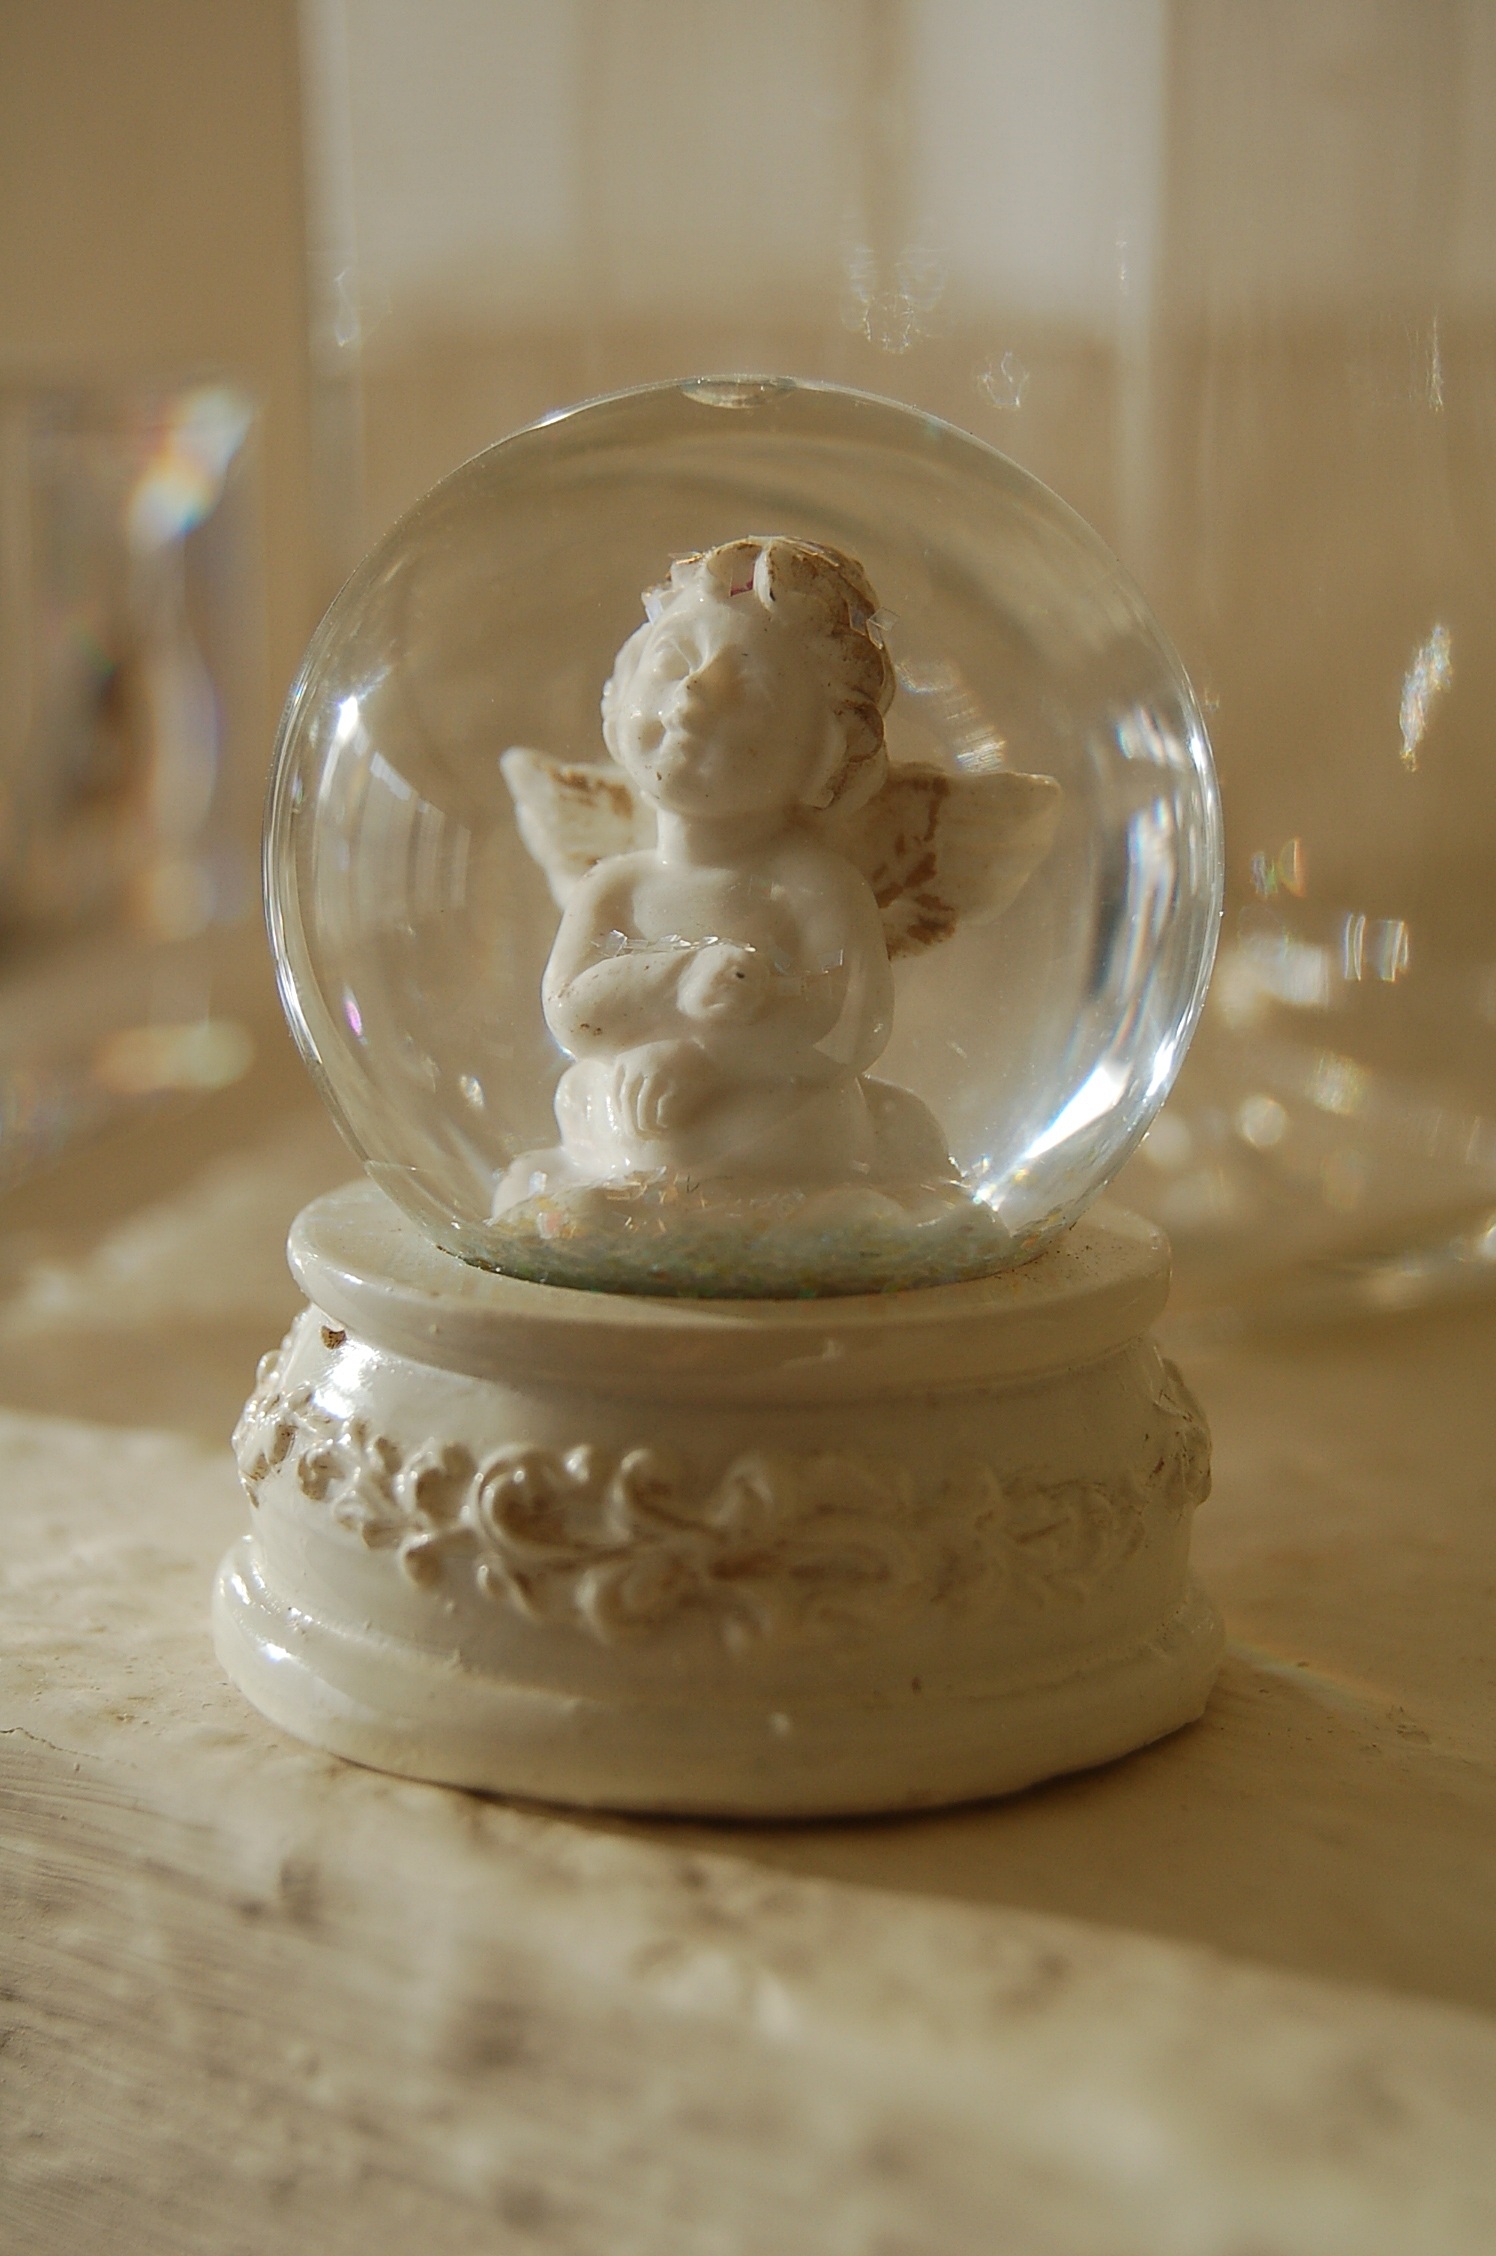
white, glass, food, candle, lighting, material, angel, beige, sphere, snow ball